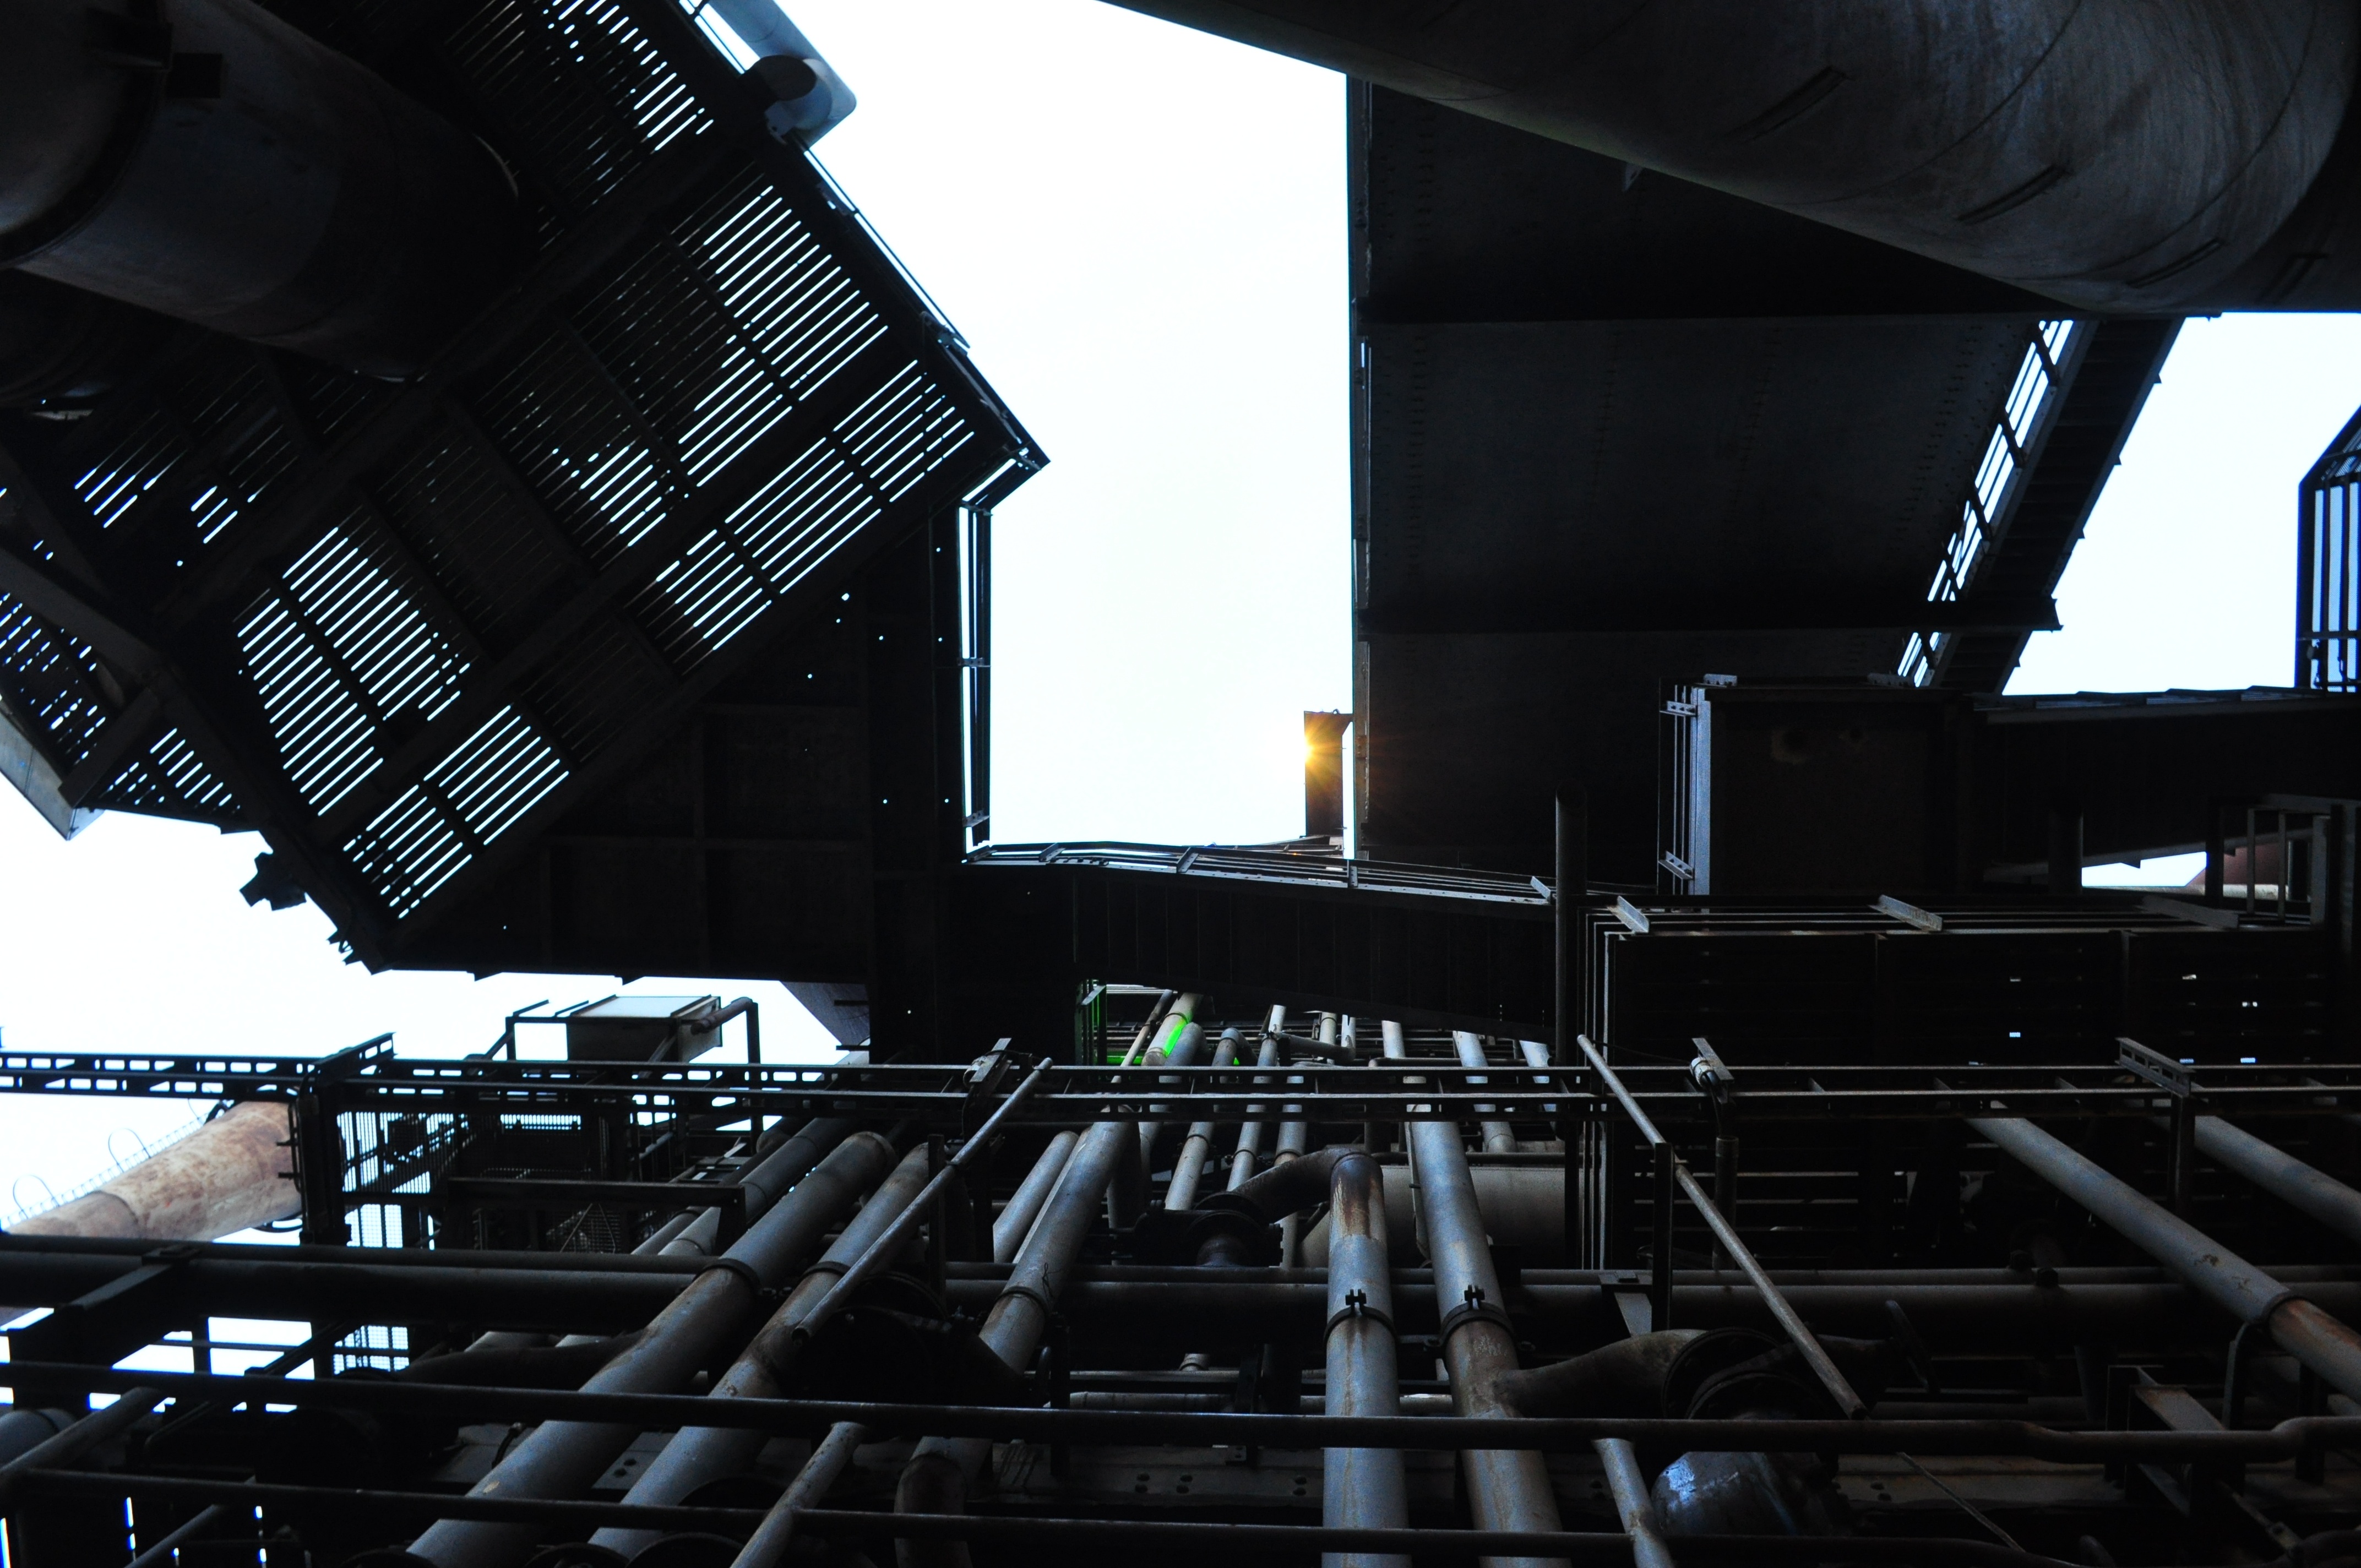
transport, vehicle, aviation, space, industry, public transport, screenshot